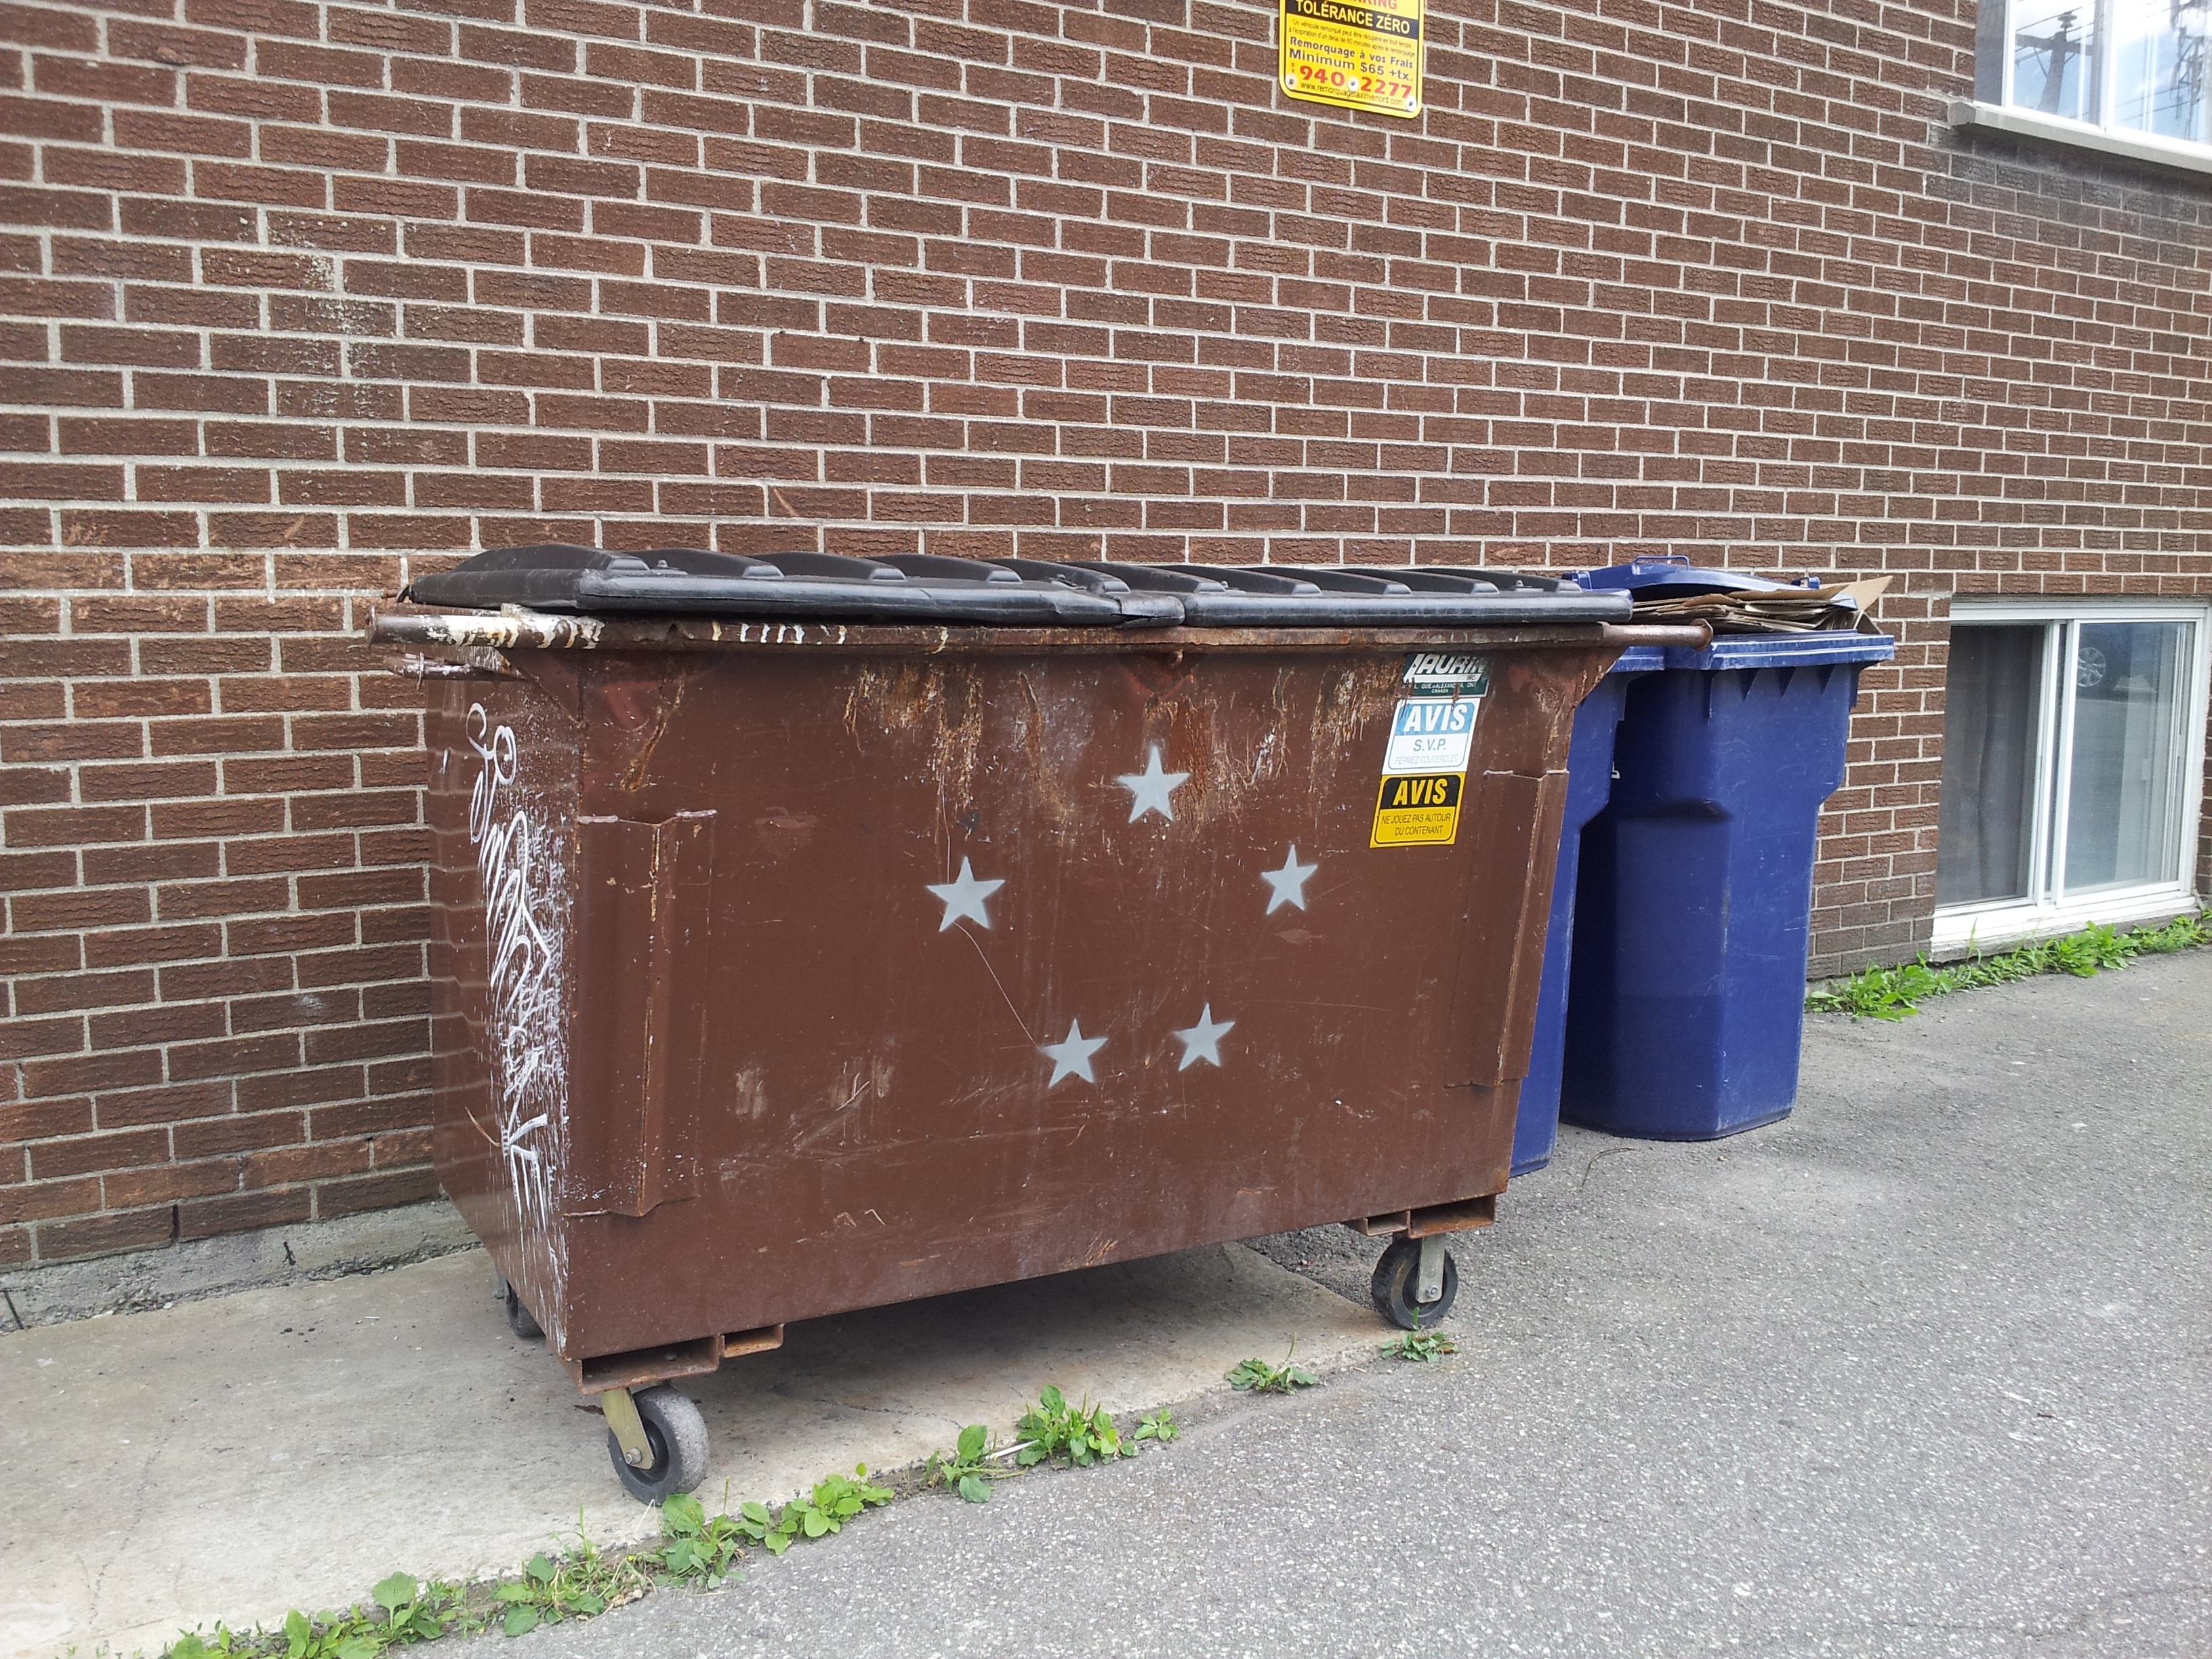
sign, symbol, furniture, logo, container, stars, can, waste, trash, bin, recycle, recycled, man made object